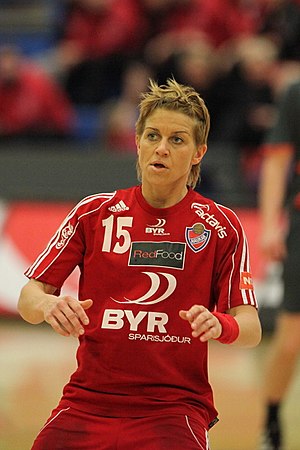
Hanna Guðrún Stéfansdóttir
Hanna Guðrún Stéfansdóttir er en islandsk håndboldspiller. Hun spiller på Islands håndboldlandshold, og deltog under VM 2011 i Brasilien.